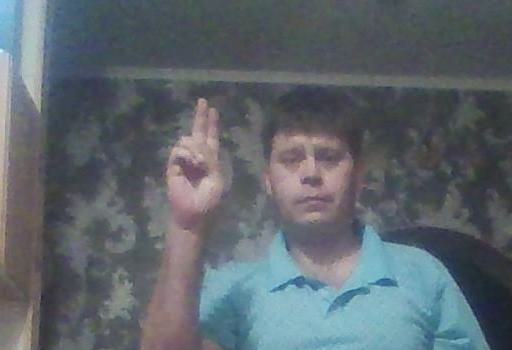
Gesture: two_up